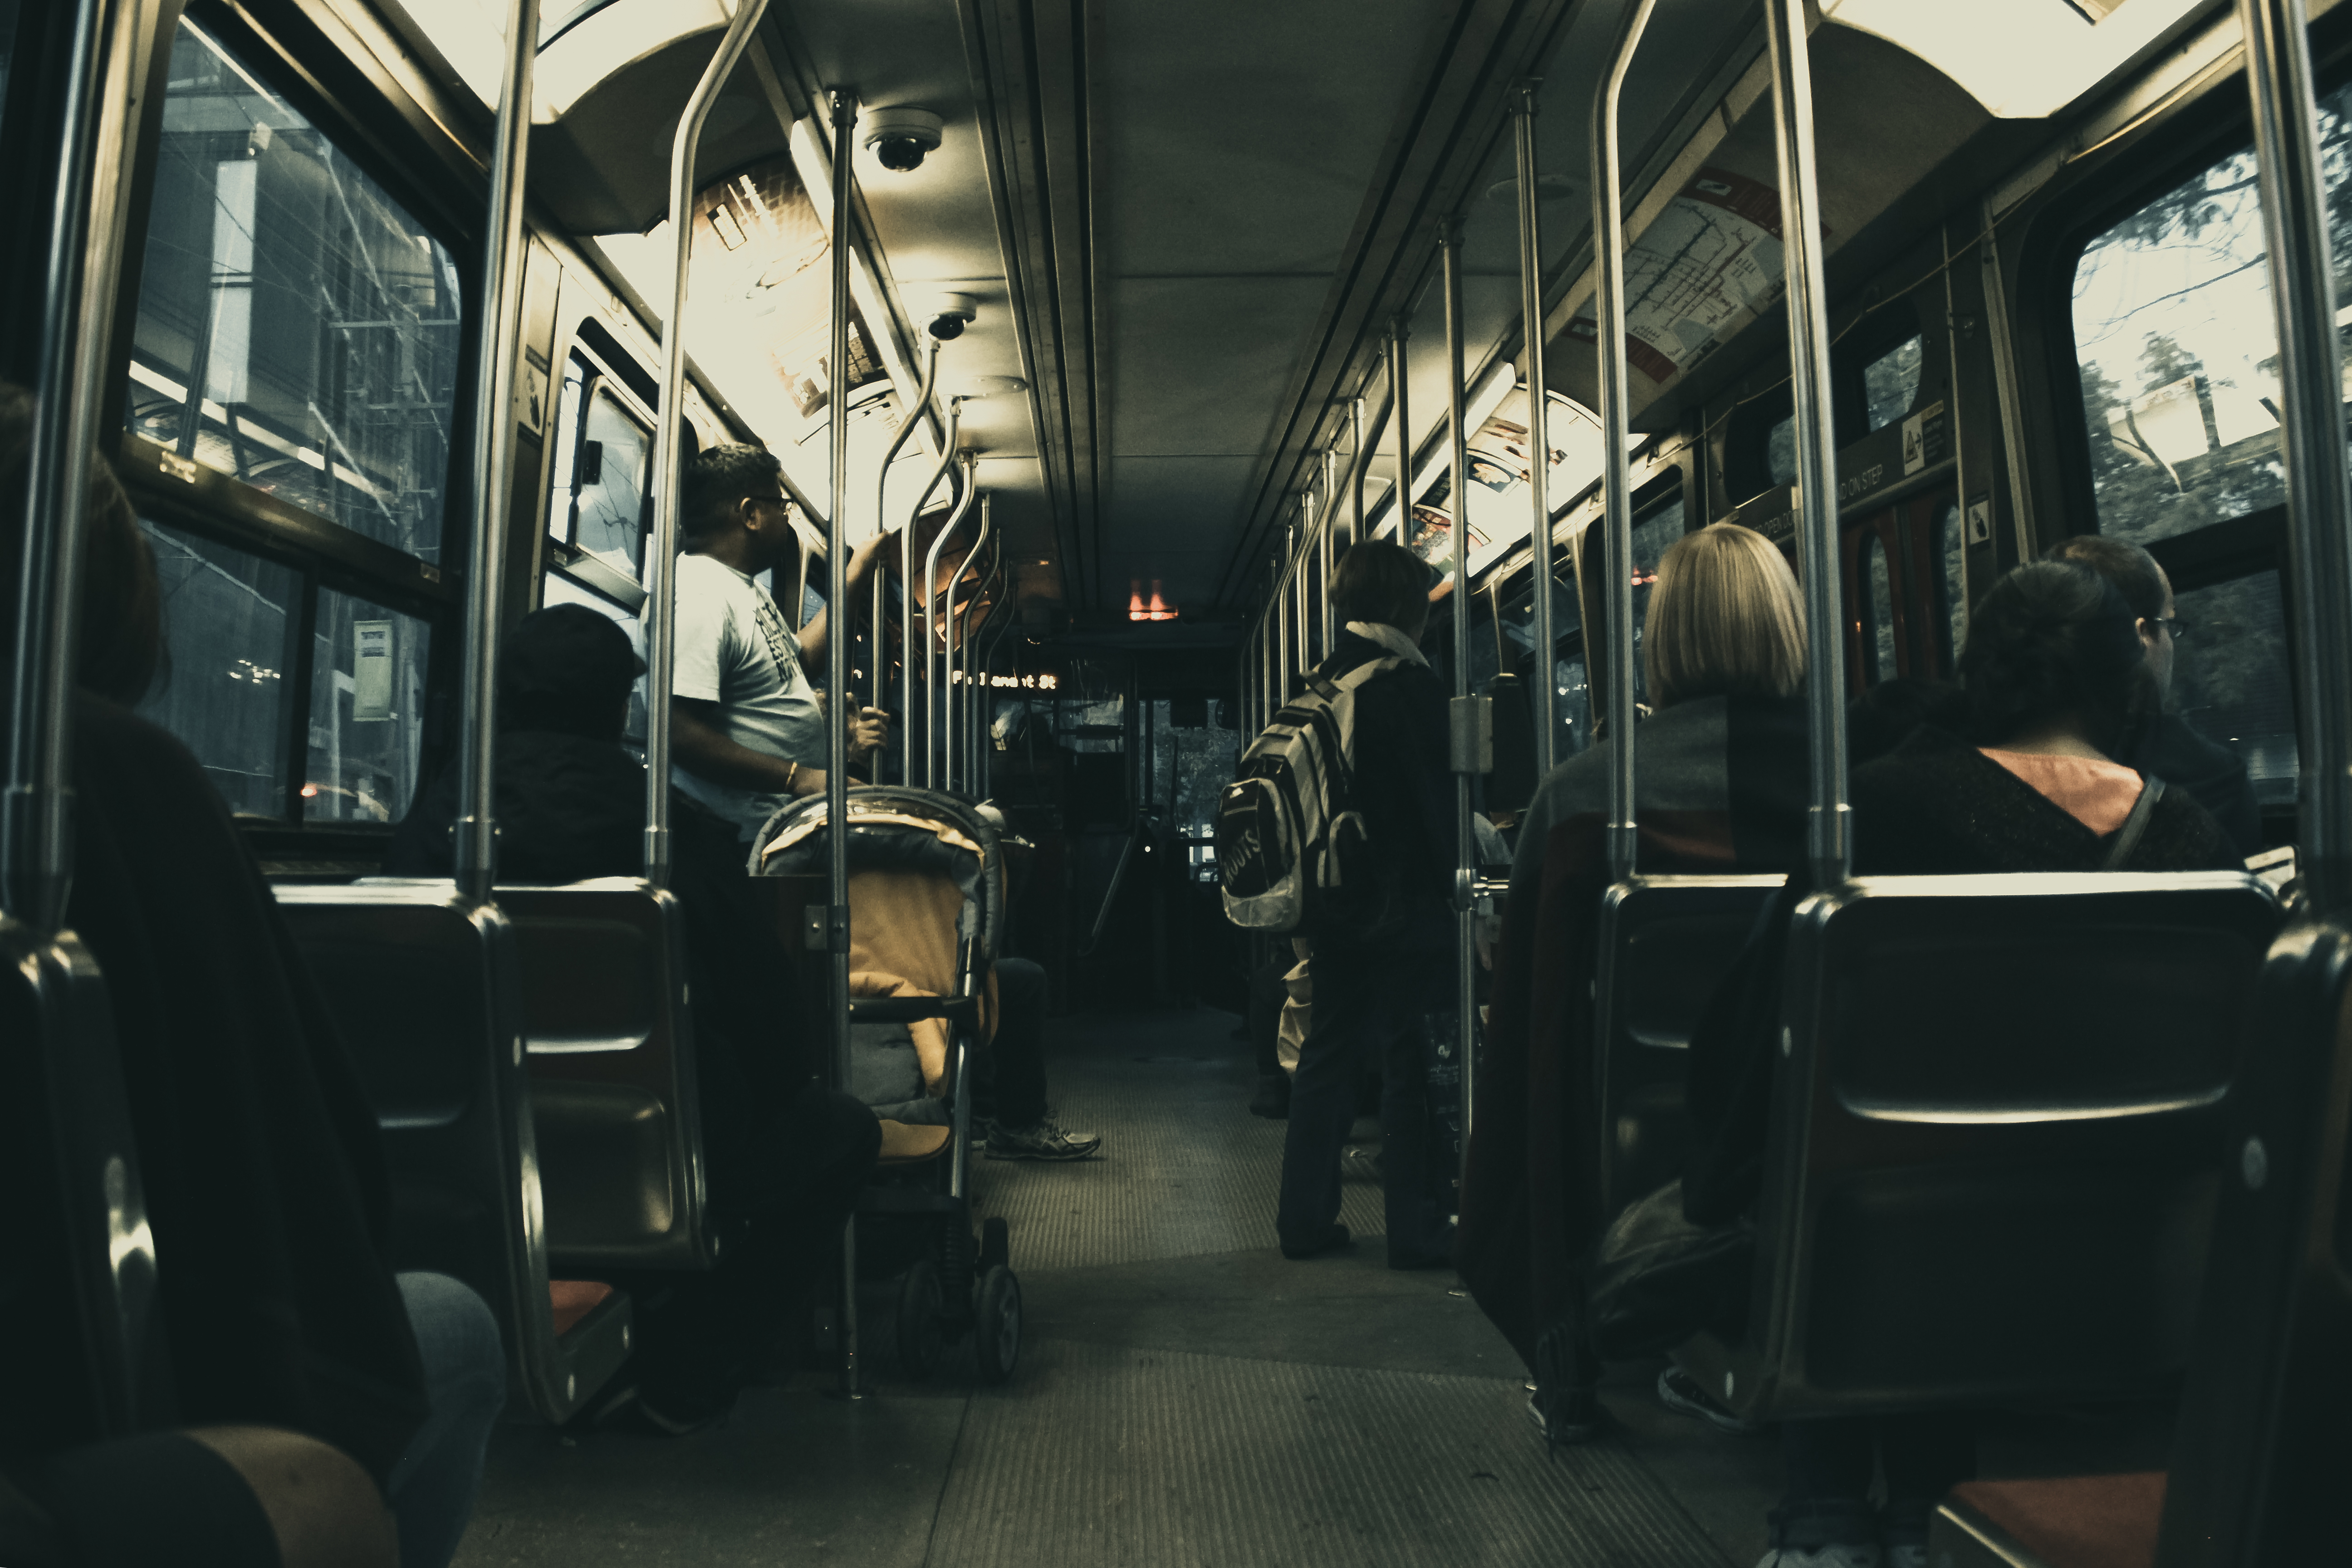
people, transport, vehicle, public transport, bus, passengers, seats, tourist attraction, passenger